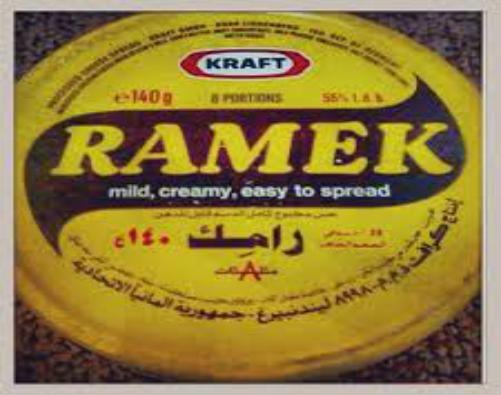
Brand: Kraft Ramek
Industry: Food